Sovietwave

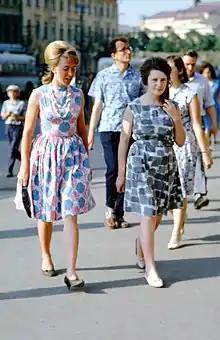
Sovietwave music is characterized by an emphasis on cultural and scientific aspects of Soviet life.

Sovietwave is based on modern electronic music trends such as lo-fi, ambient and synth-pop, as well as the electronic music of the late Soviet Union. Despite Sovietwave's widespread use of sampling from radio programs and speeches, the genre is not overtly political. Sovietwave music is characterized by an emphasis on the cultural, political and scientific aspects of Soviet life, with excerpts from educational films and speeches by Soviet statesmen being used primarily to create a nostalgic experience for the listener. Sovietwave usually draws on images of space and technological progress which disappeared with the collapse of the Soviet space program, together with positive childhood reminiscences and technological utopianism of the Space Age; social scientist Natalija Majsova described this trend as "nostalgia for the past future".